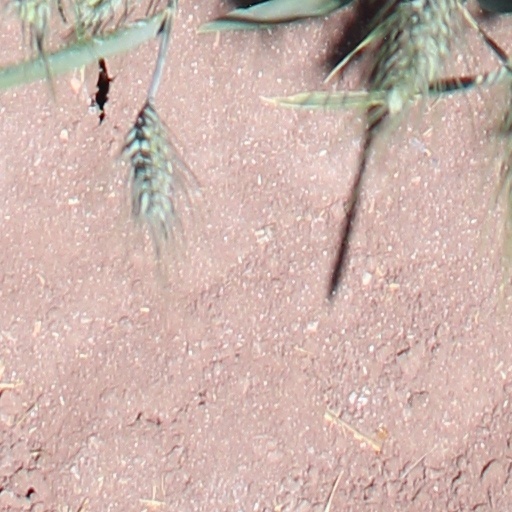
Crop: wheat